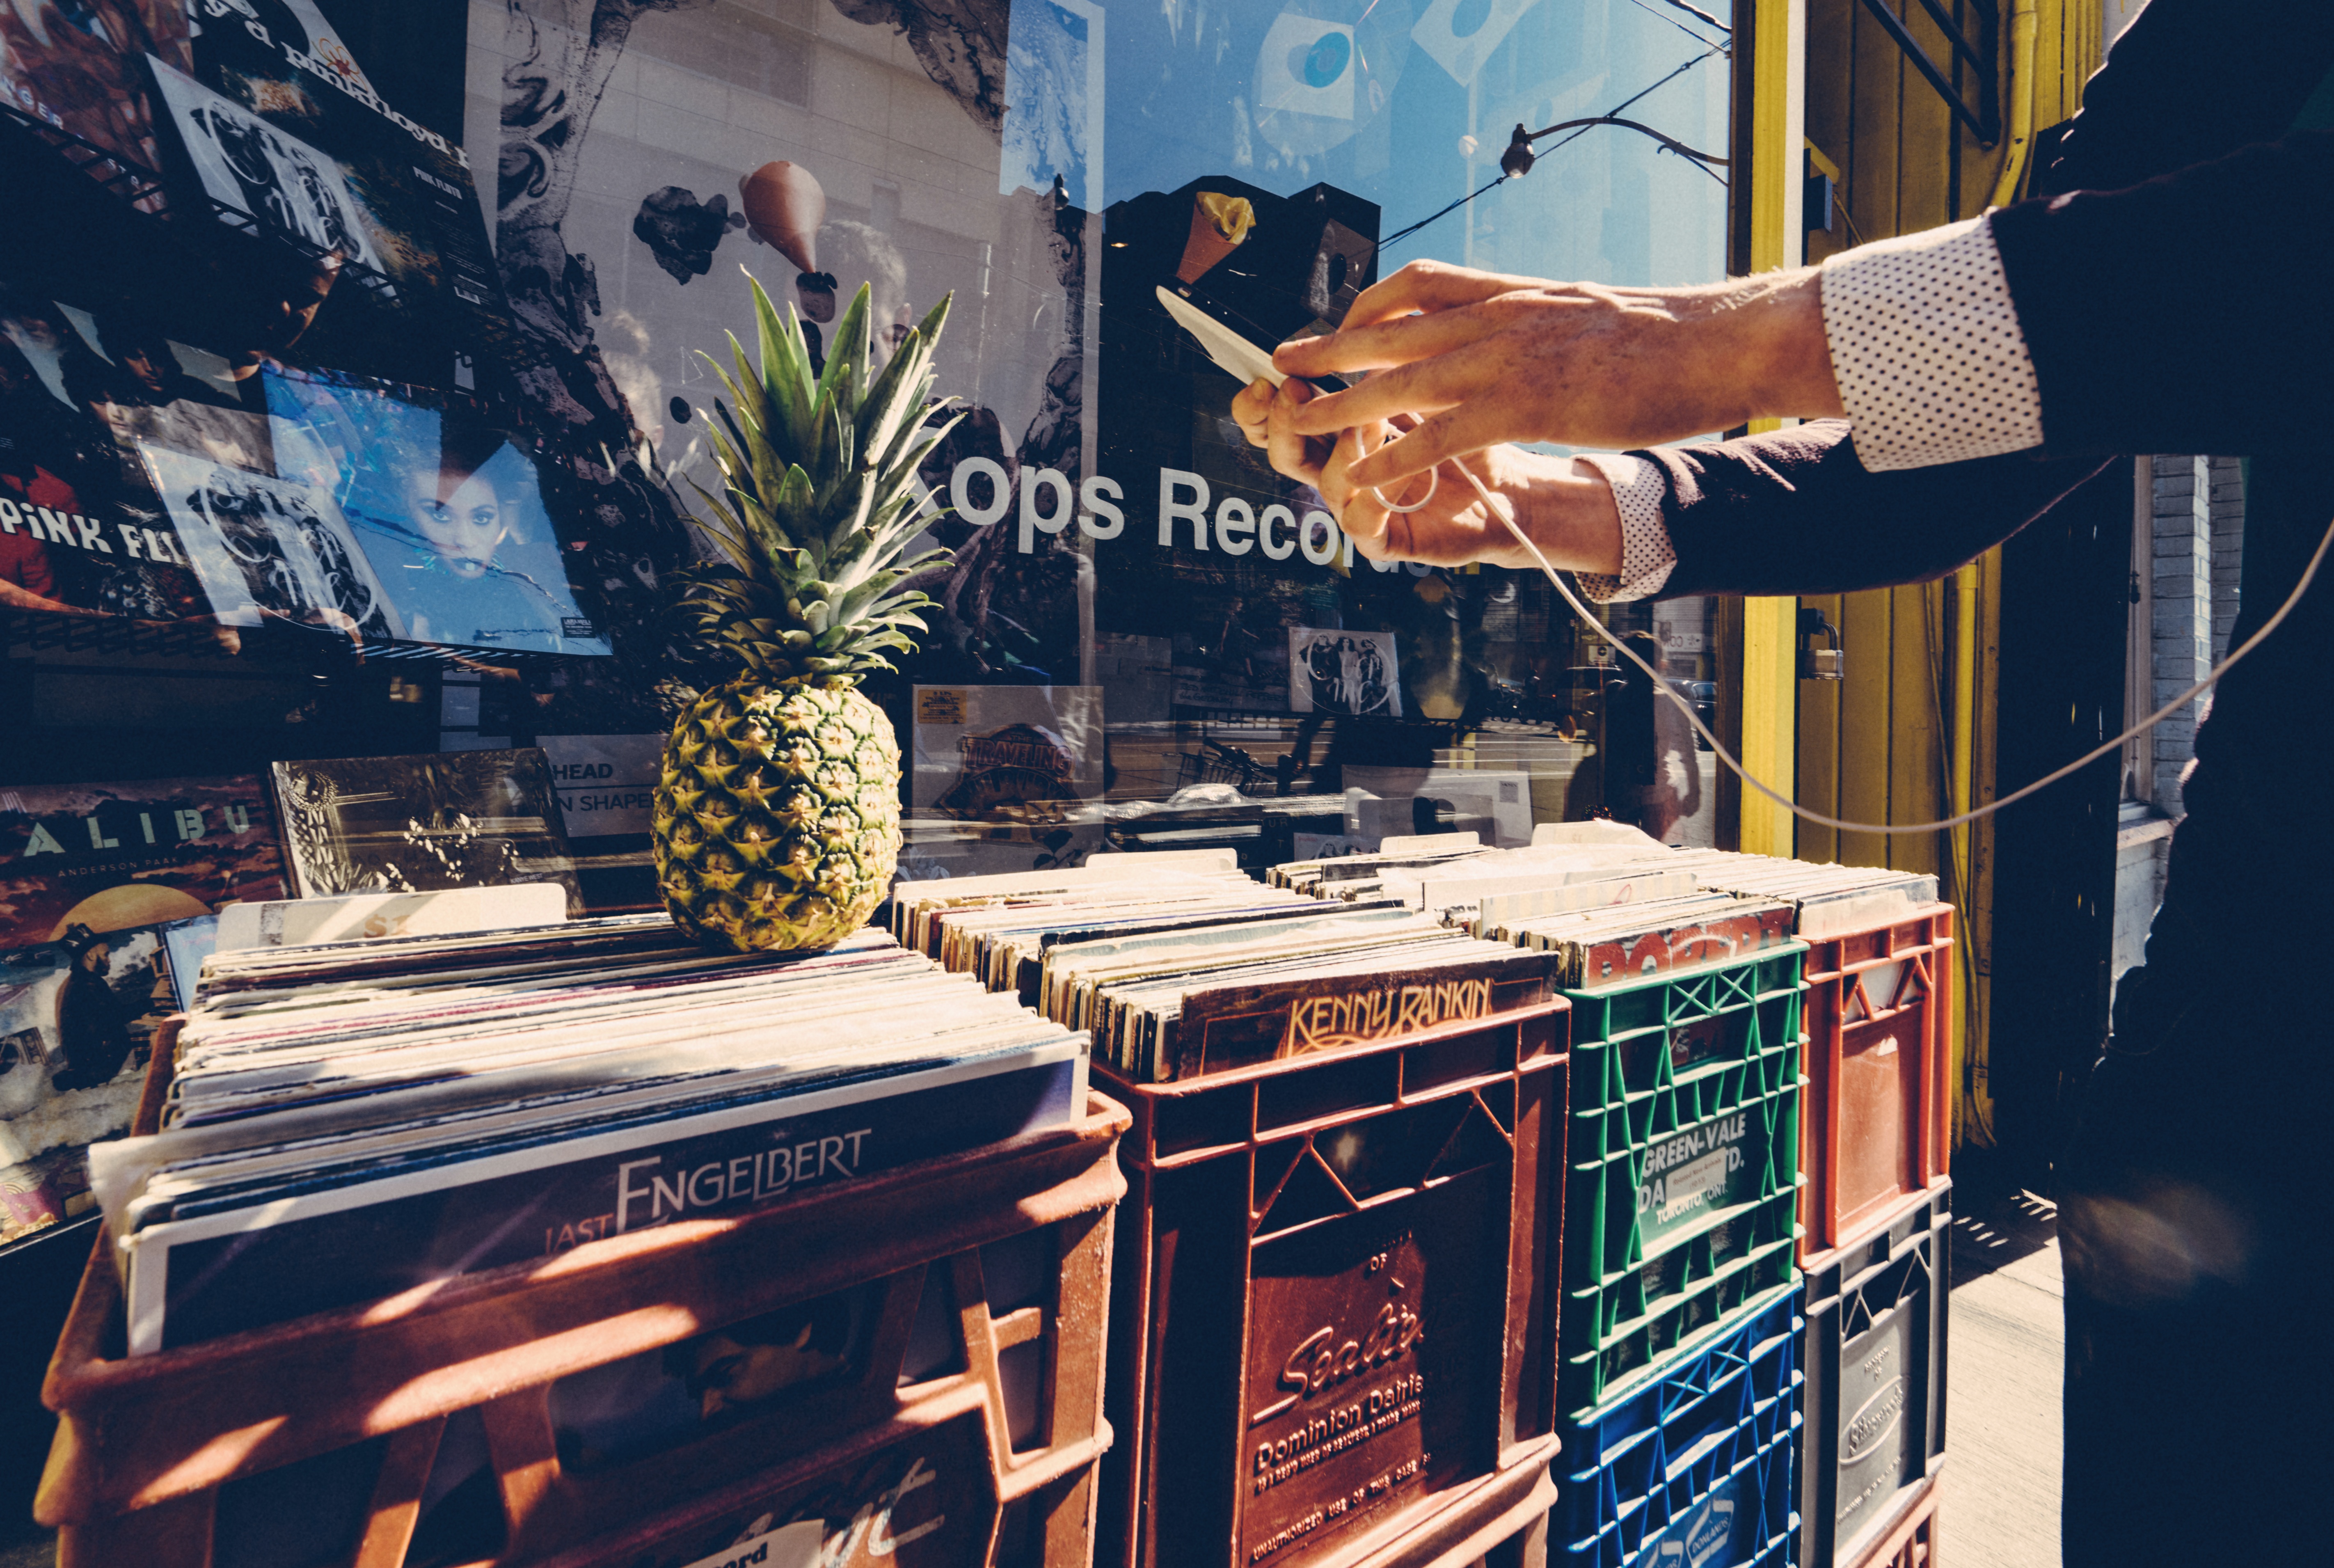
color, blue, world, art